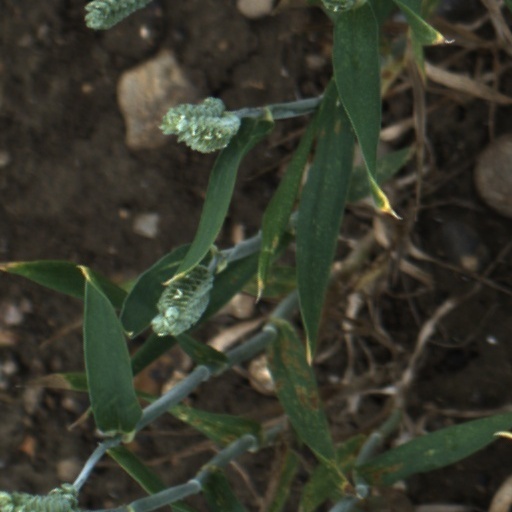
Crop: wheat